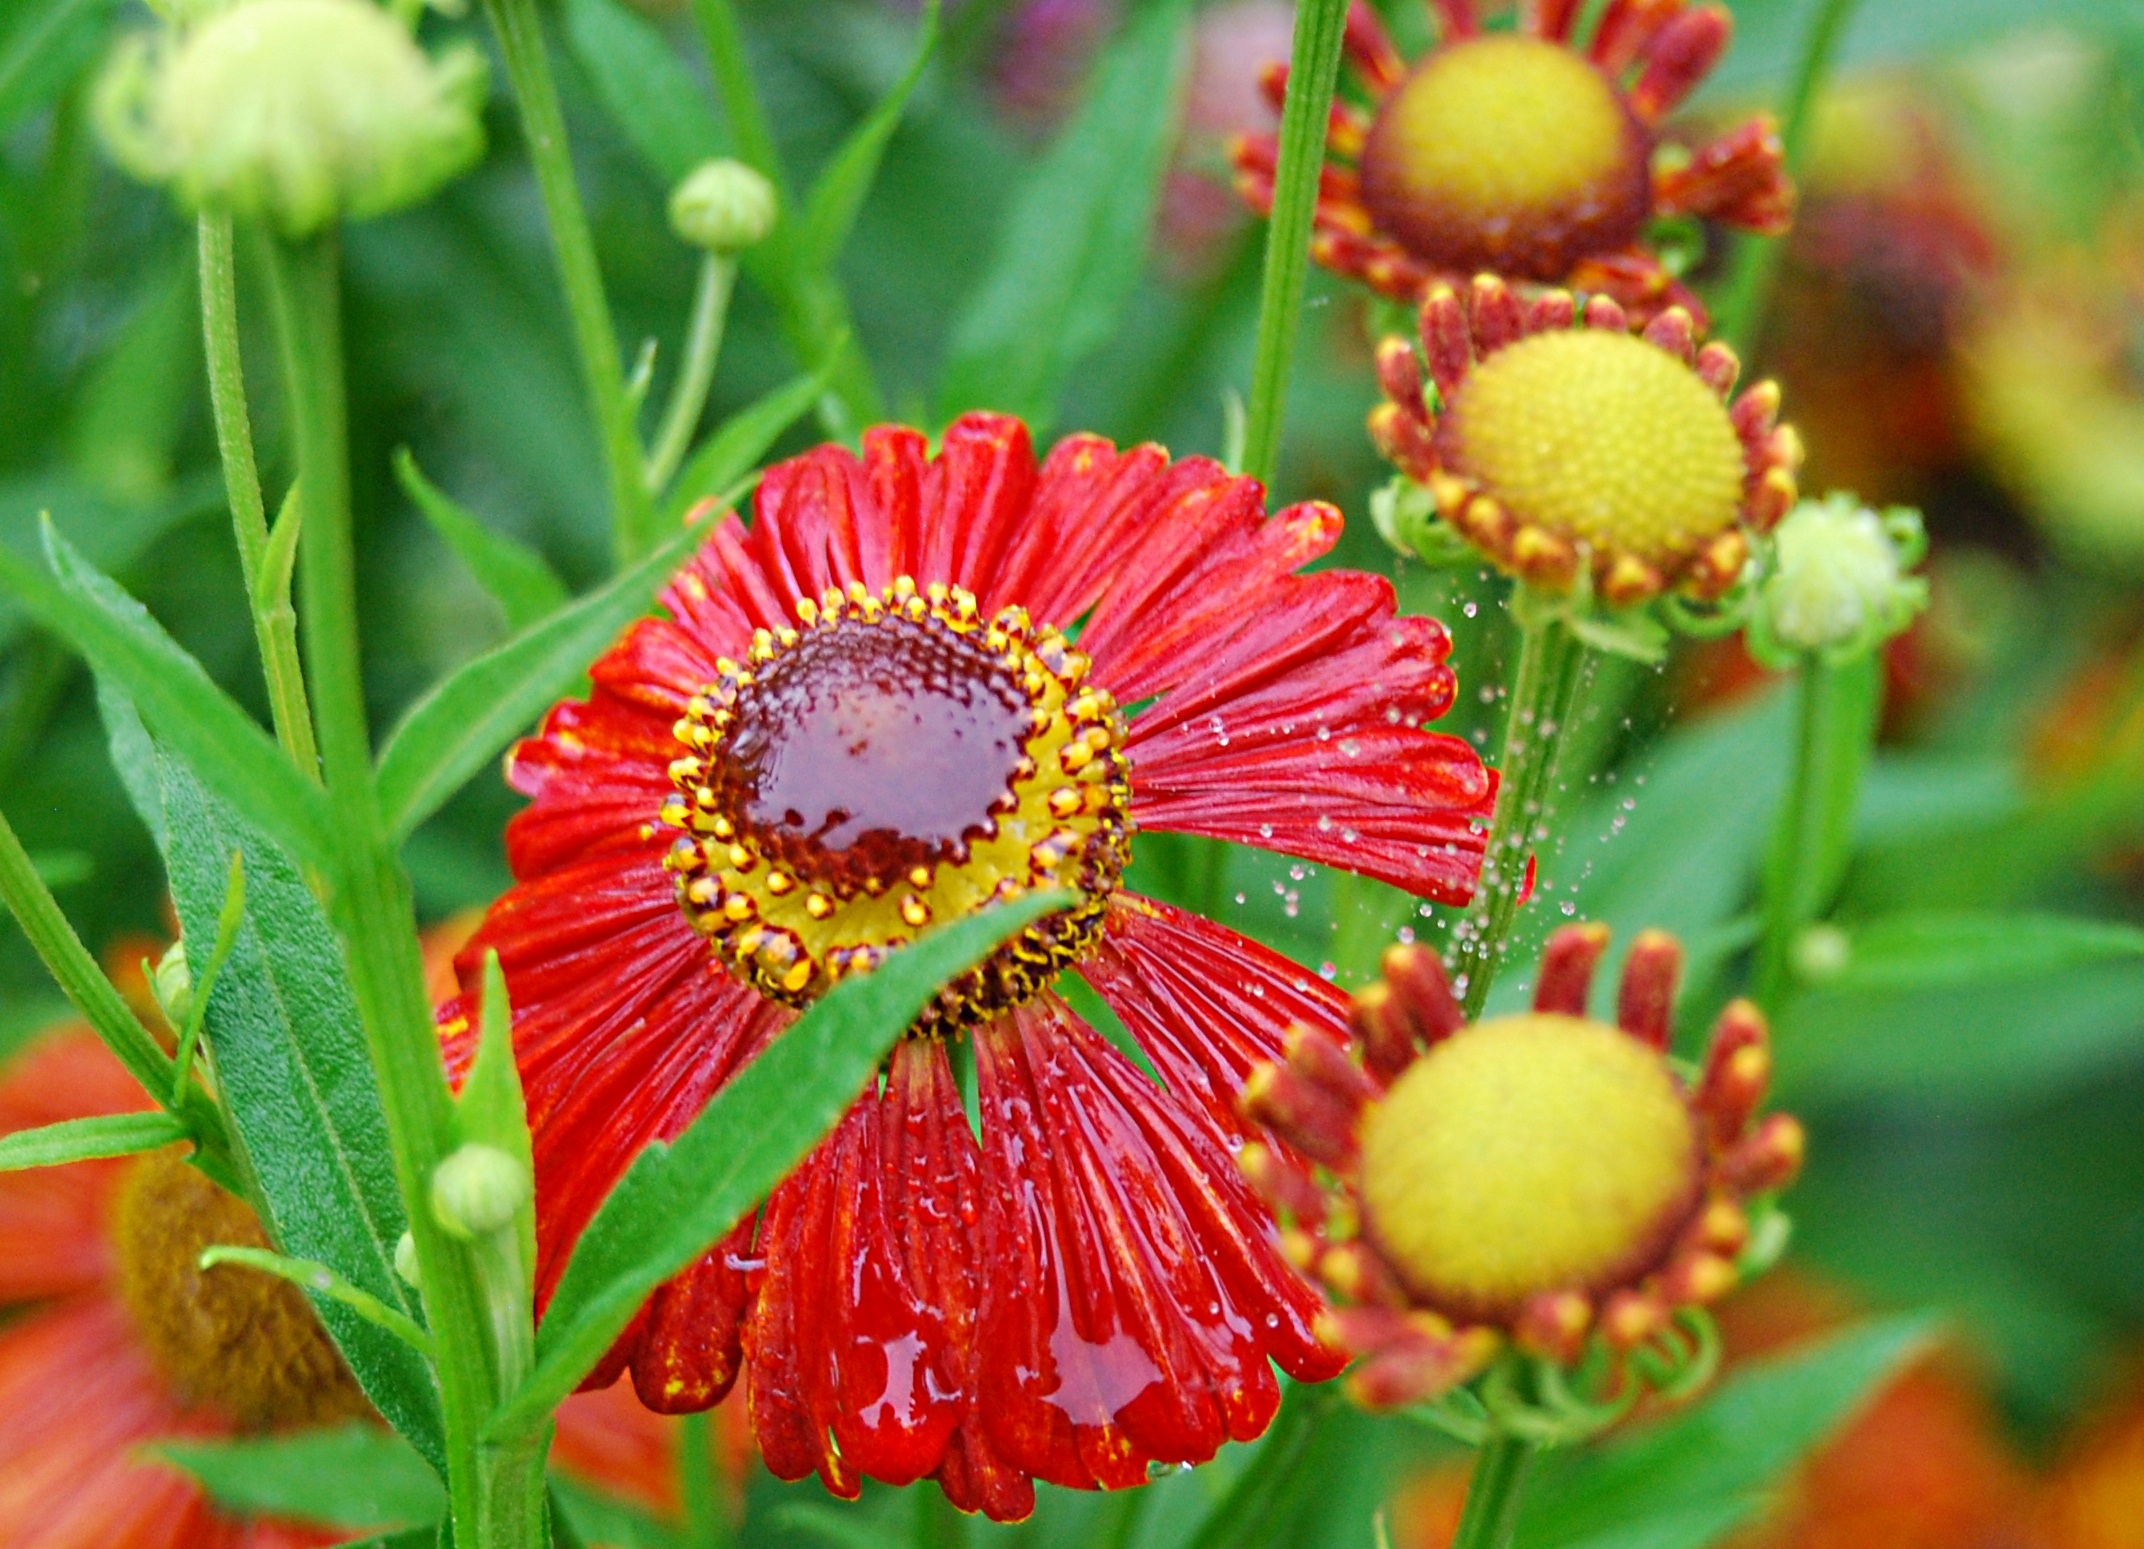
water, light, plant, meadow, rain, flower, petal, raindrop, wet, daisy, red, botany, flora, wildflower, mirror, gerbera, nectar, mirroring, macro photography, flowering plant, daisy family, sun brews, annual plant, land plant, blanket flowers